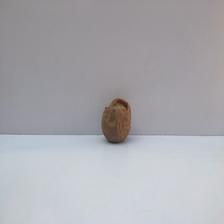
Size: Spoiled